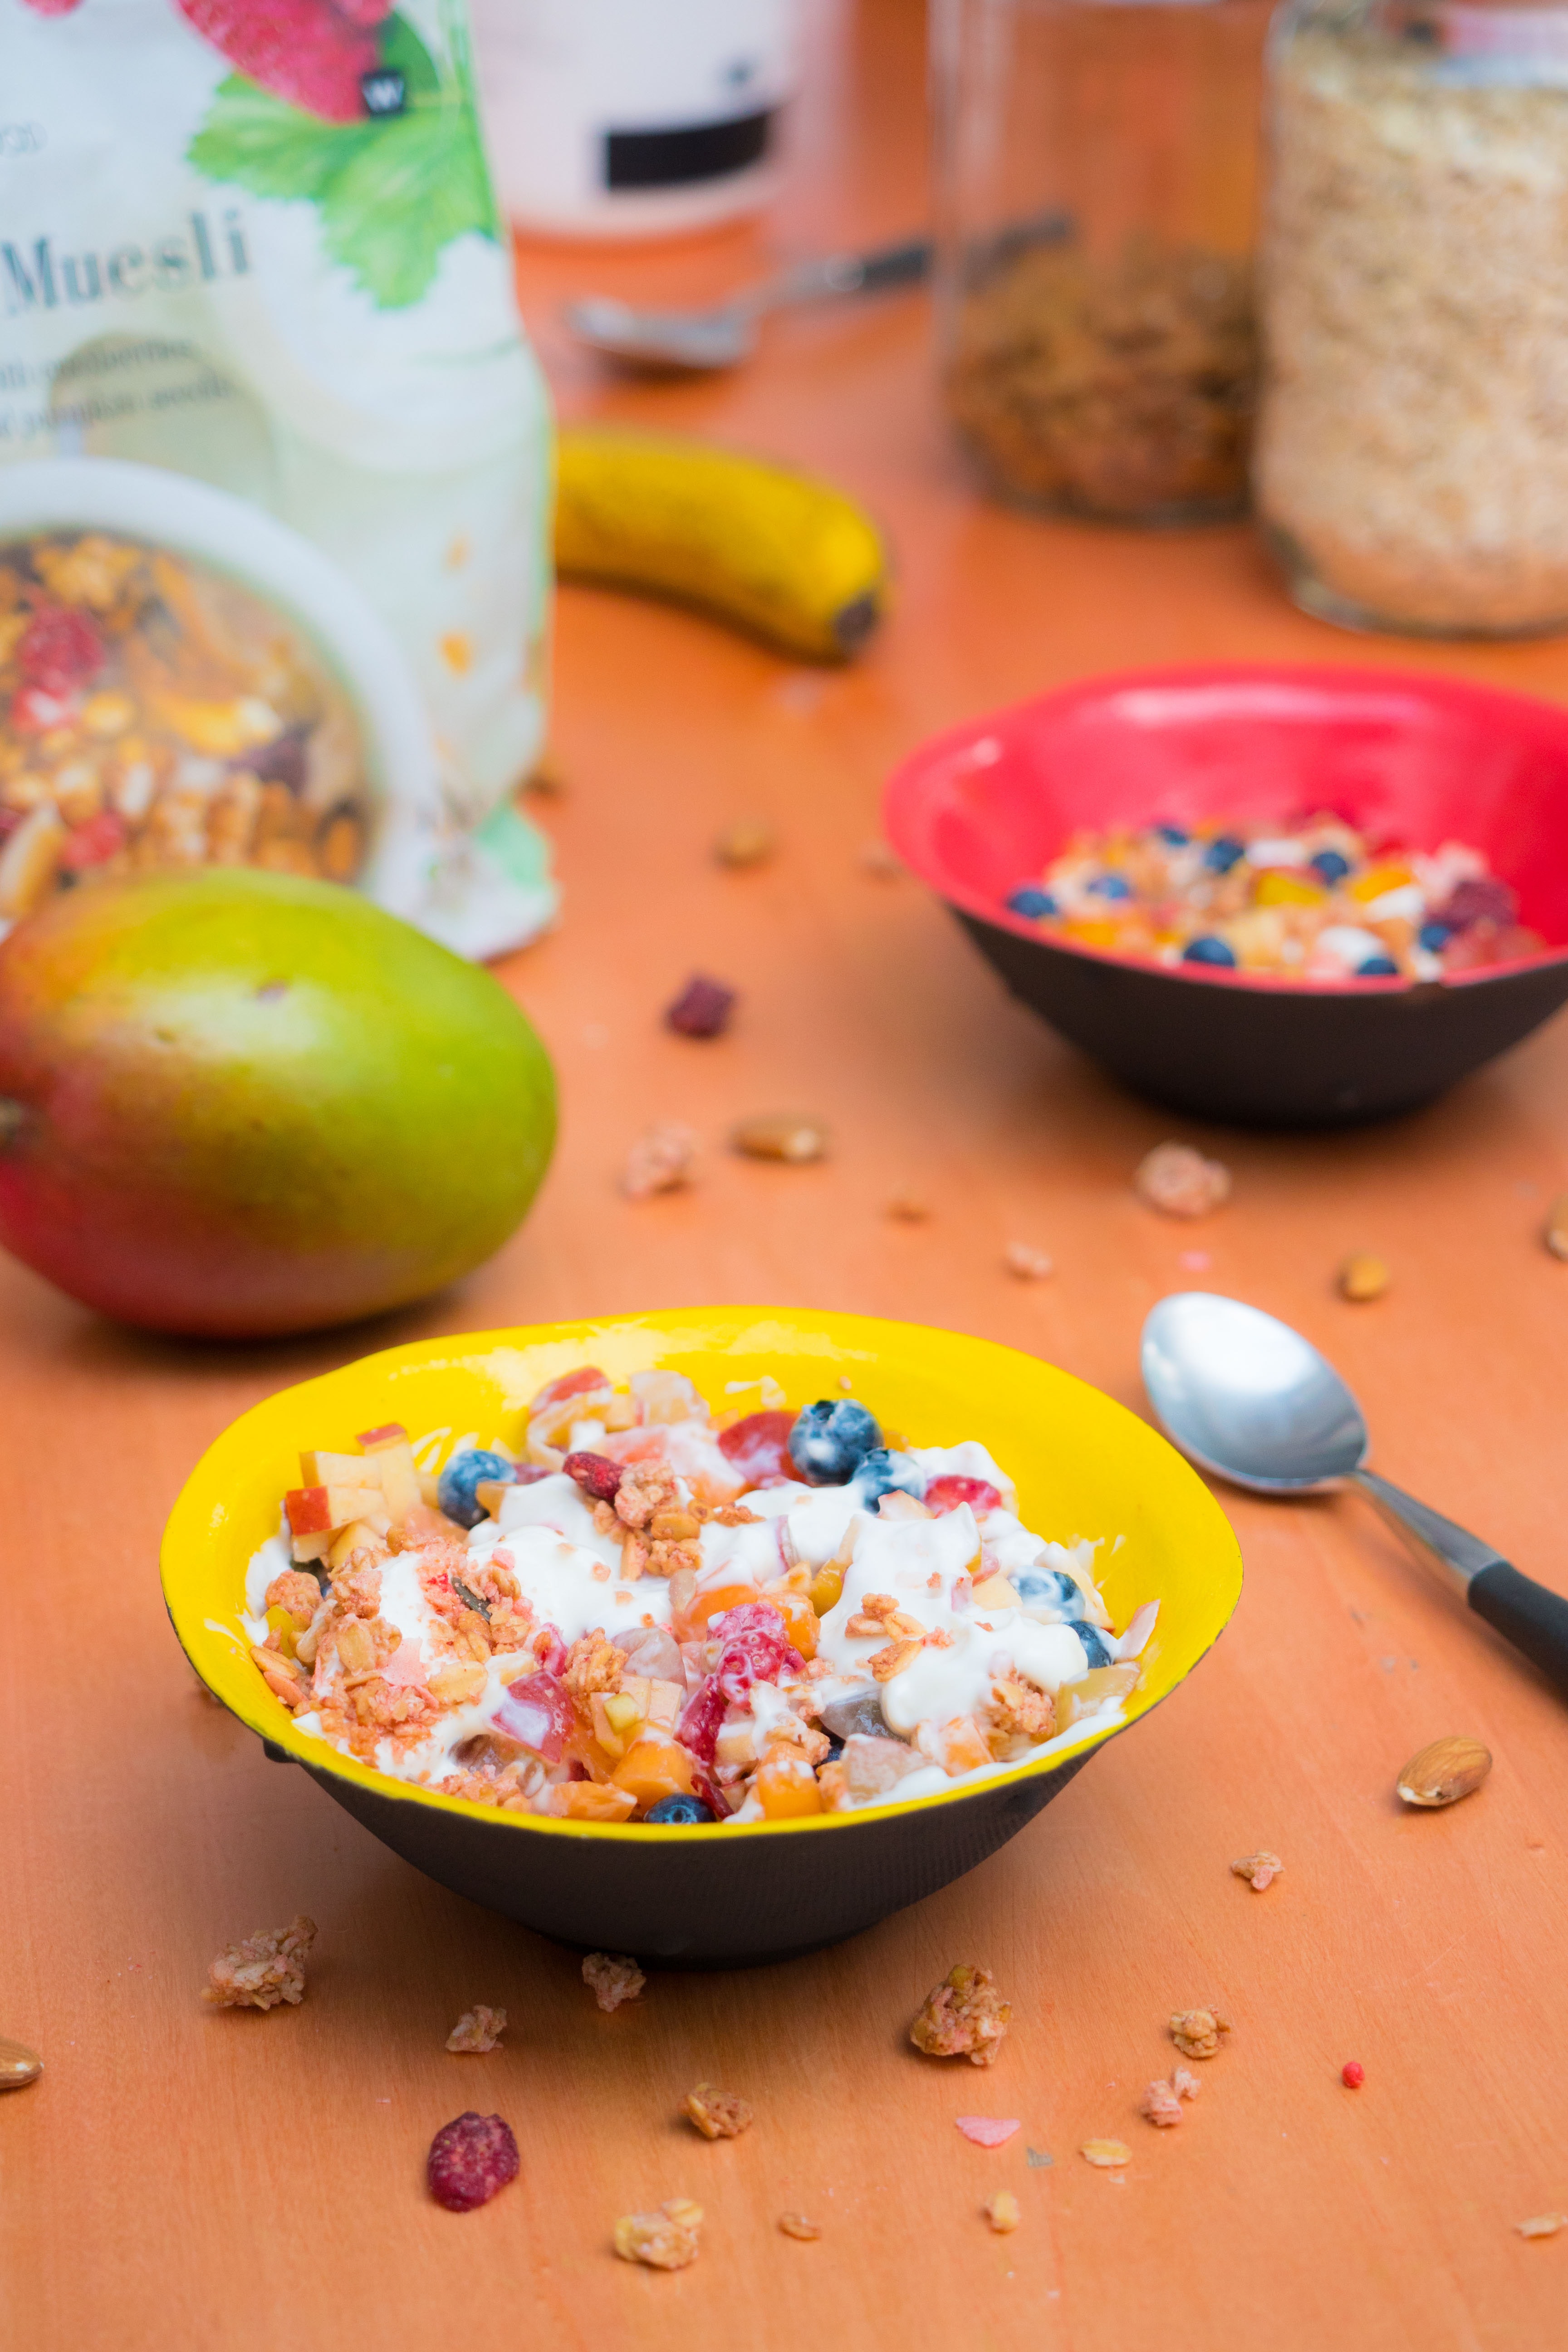
food, cuisine, dish, ingredient, vegetarian food, breakfast cereal, breakfast, produce, meal, recipe, indian cuisine, snack, confectionery